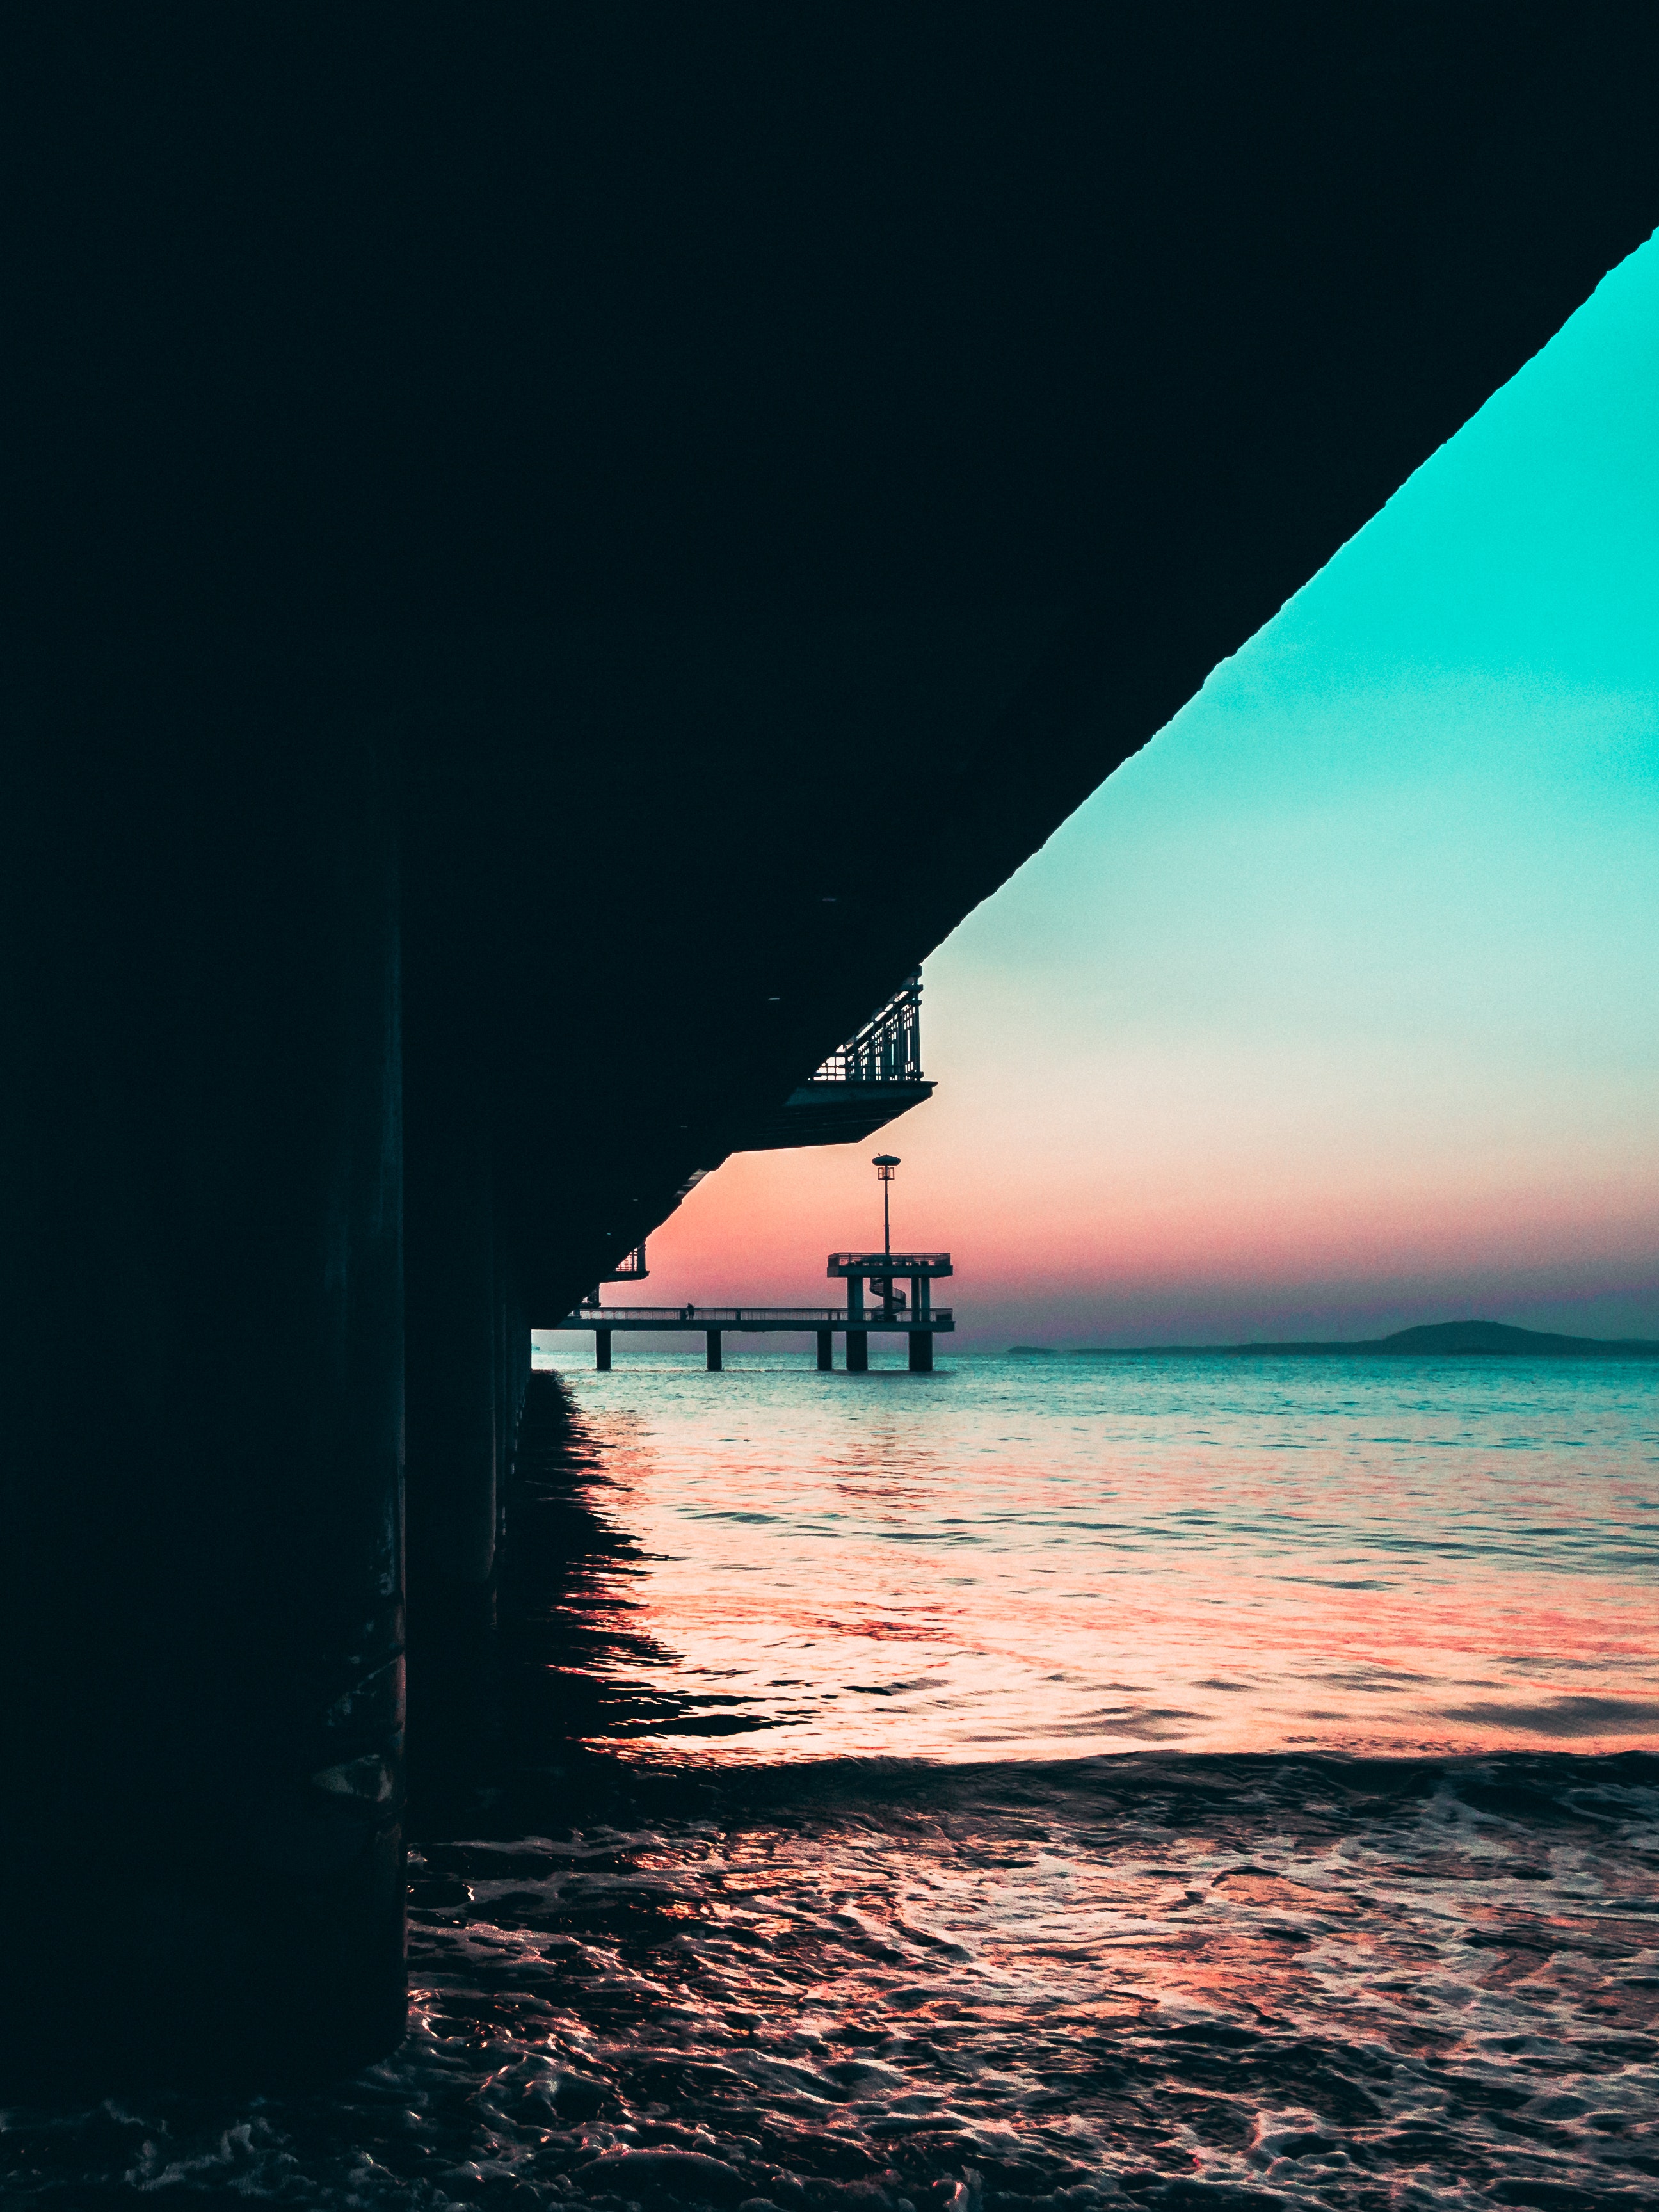
sky, horizon, sea, water, ocean, blue, calm, cloud, vehicle, evening, vacation, sunset, reflection, wave, tropics, boat, pier, beach, coast, caribbean, watercraft, sound